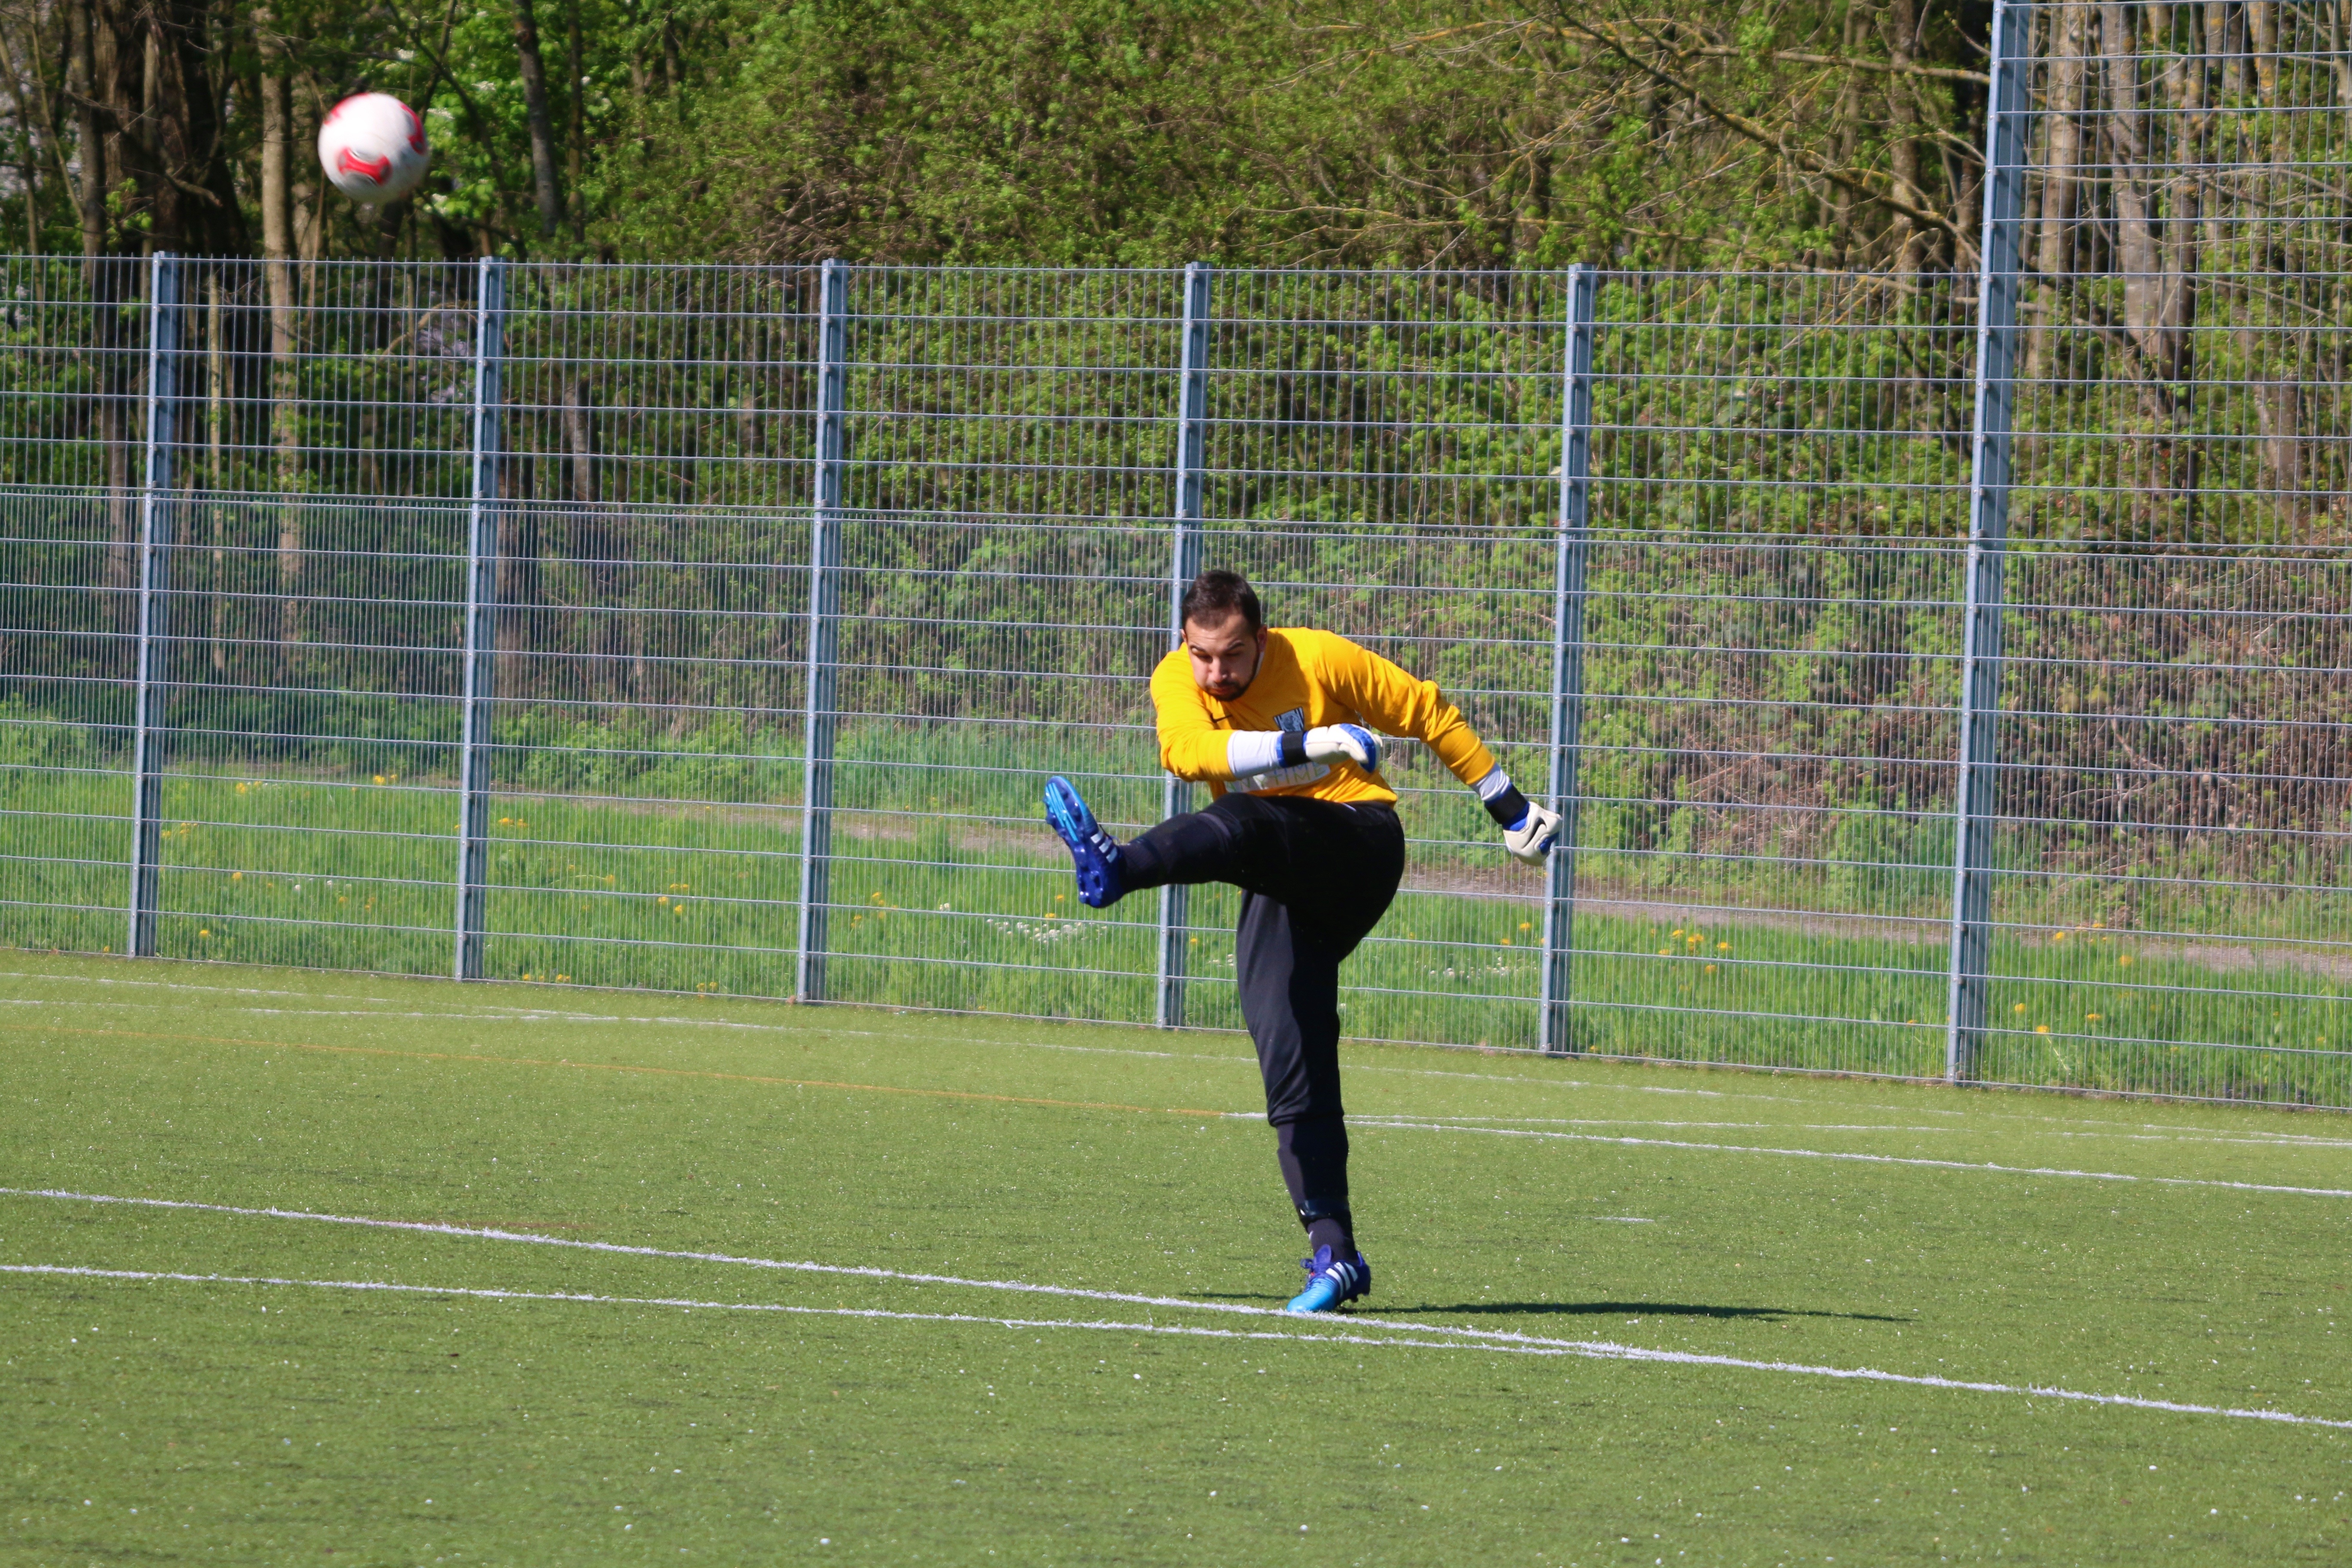
meadow, soccer, football, player, sports, athletes, tournament, goalkeeper, competition event, auskick